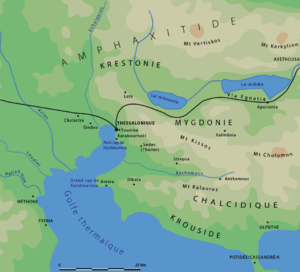
Thessalonique ou parfois Salonique est la deuxième ville de Grèce, chef-lieu du nome du même nom, située au fond du golfe Thermaïque et de la périphérie de Macédoine centrale.
Le golfe Thermaïque ou golfe de Thessalonique, est un golfe de la mer Égée situé entre la Chalcidique et la côte dominée par l’Olympe.